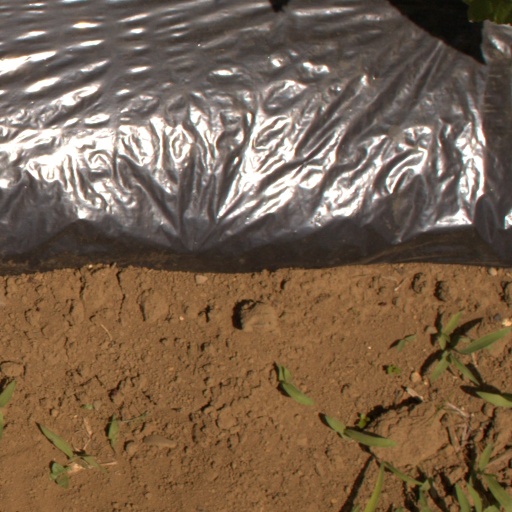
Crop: Jerusalem artichoke